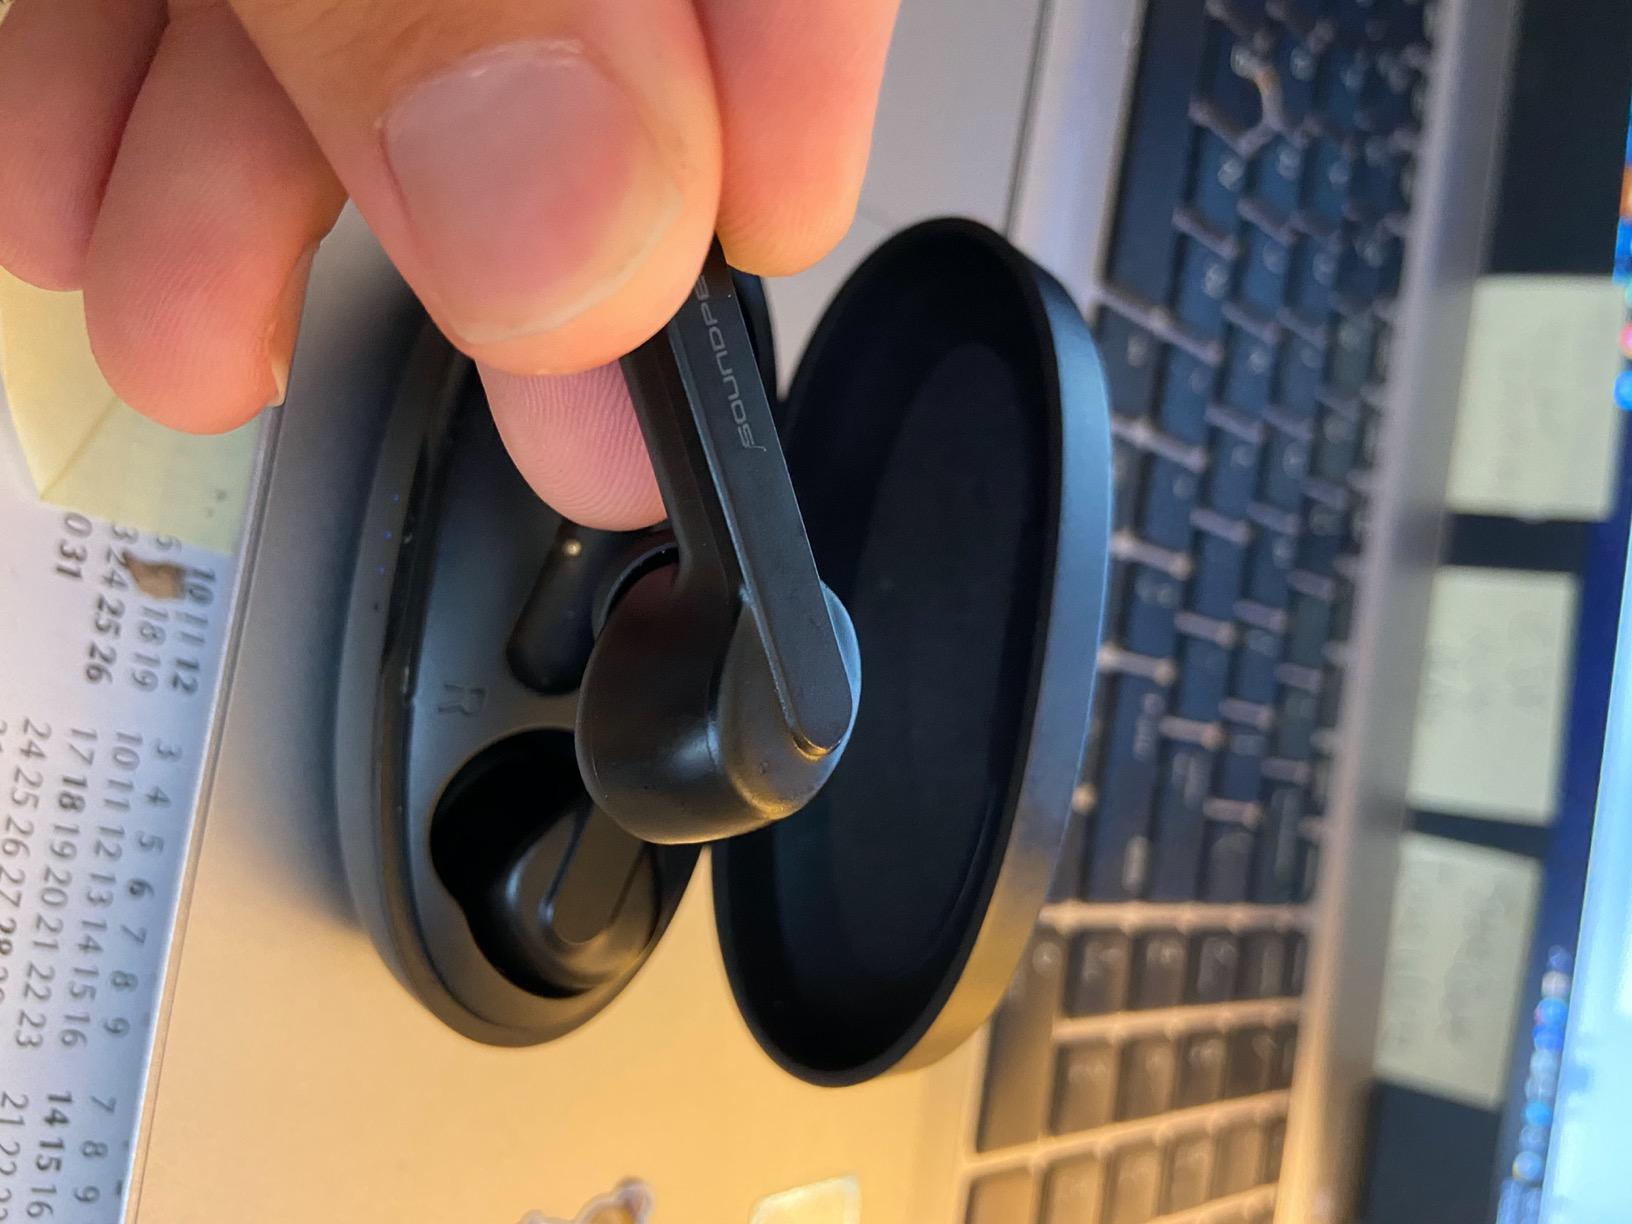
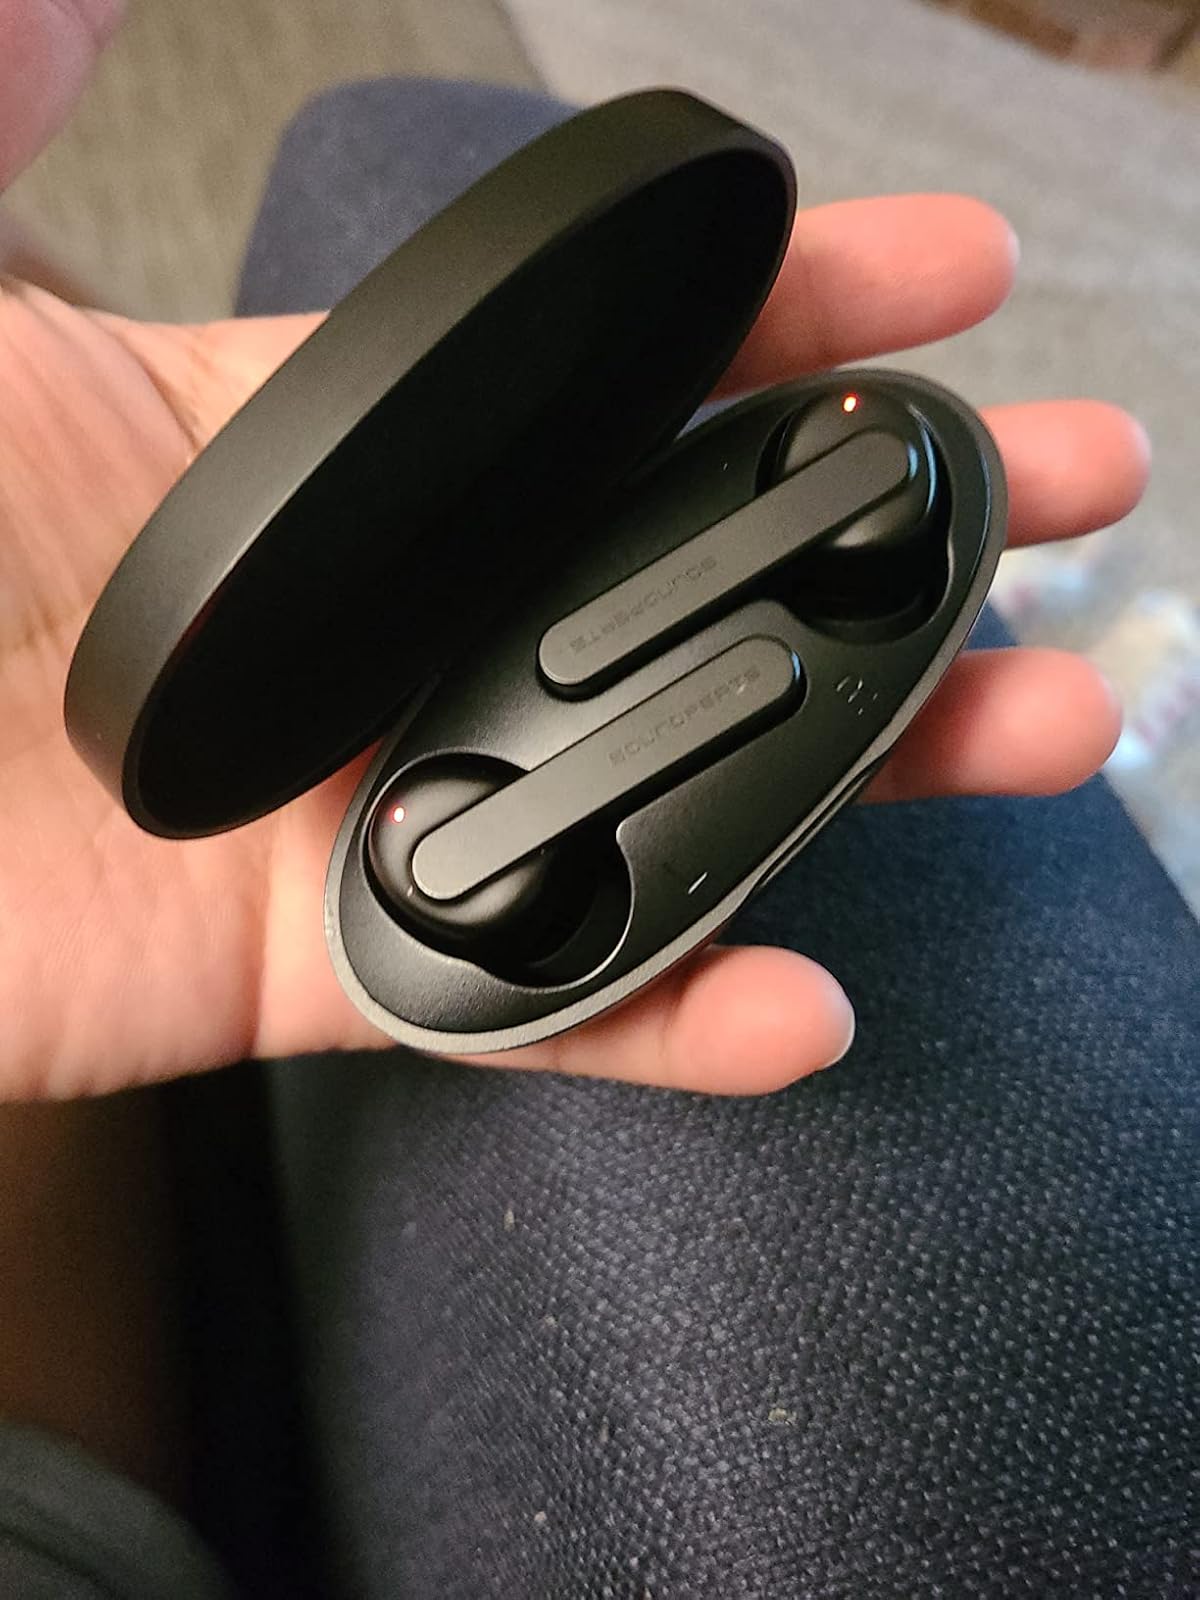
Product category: earbuds
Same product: yes